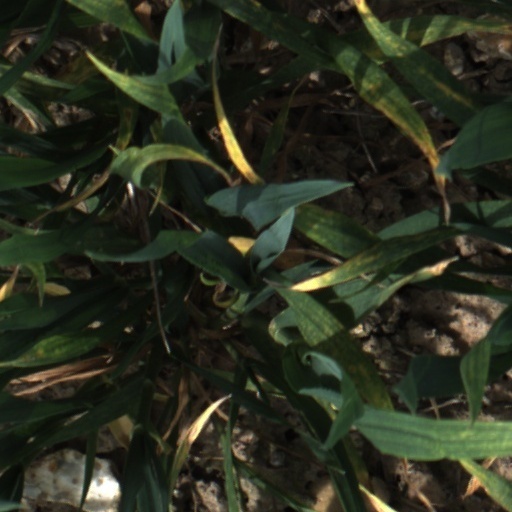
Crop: wheat